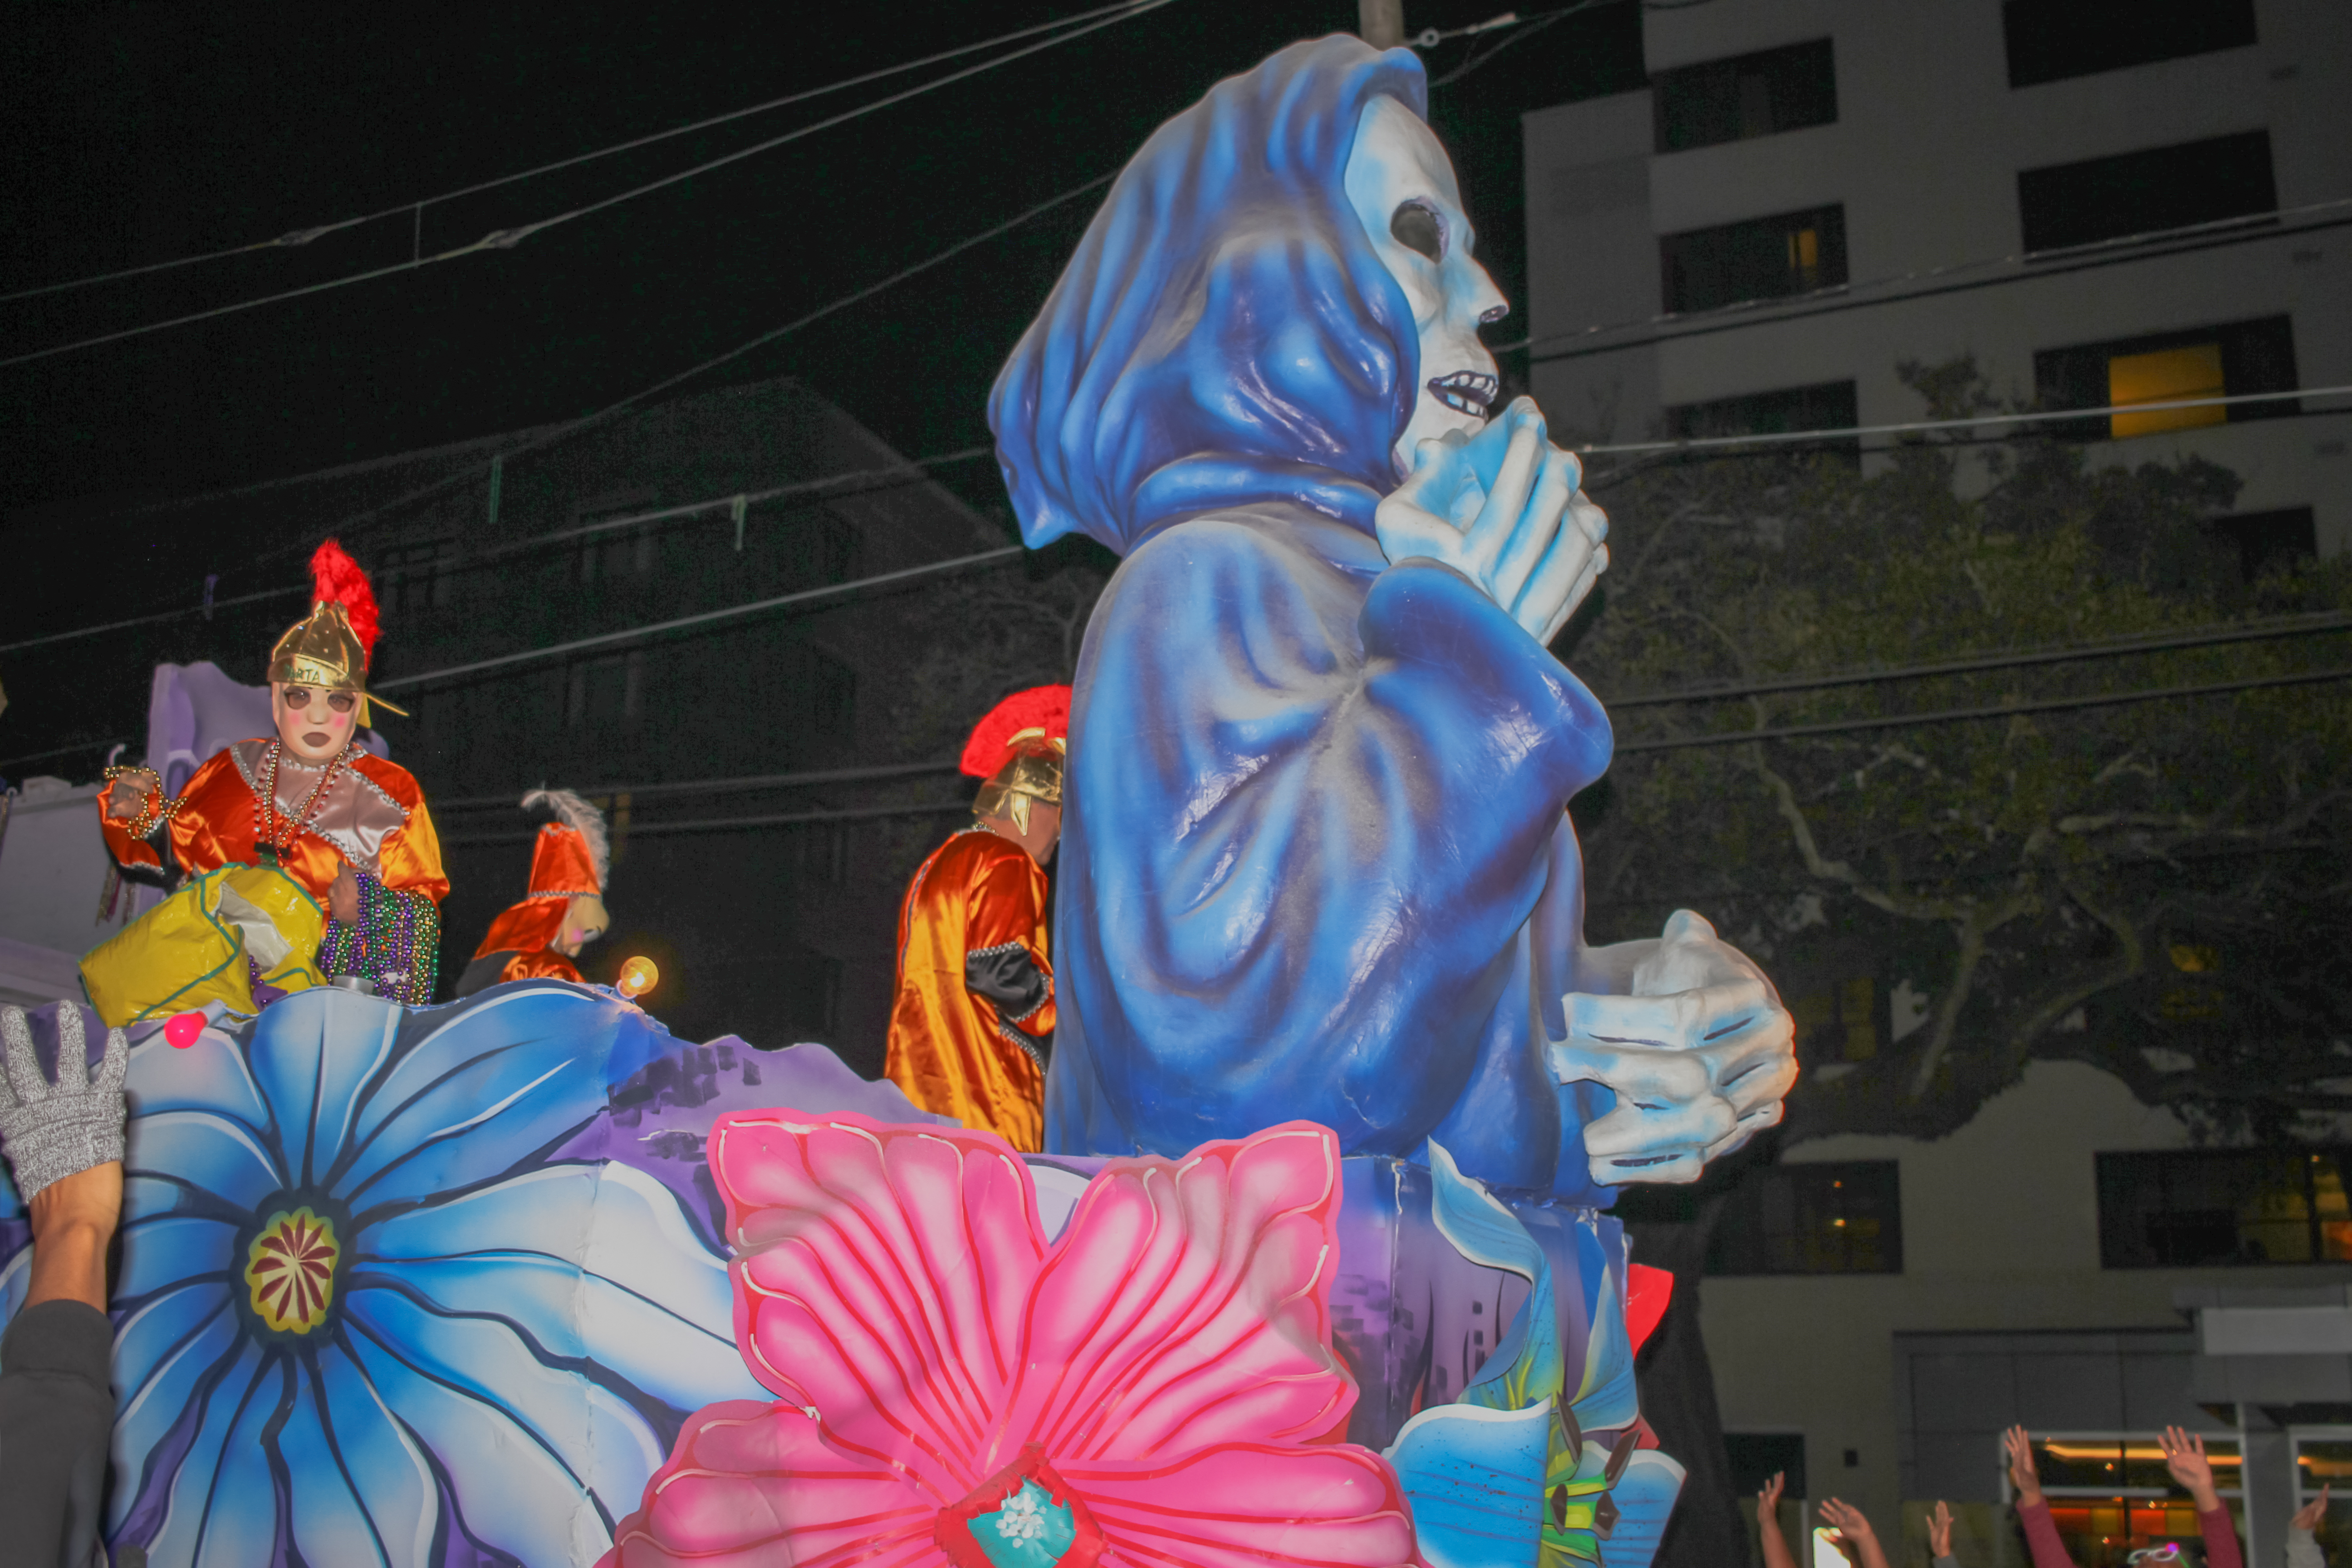
parade, costume, mask, plant, petal, organism, flower, art, entertainment, fun, leisure, event, tree, performing arts, public event, tradition, fashion accessory, festival, tourism, performance art, visual arts, city, street, night, holiday, floral design, fiction, illustration, crowd, winter, wildflower, glass, performance